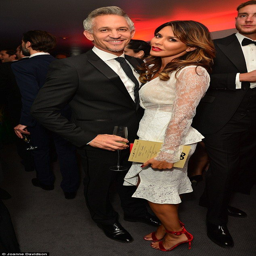
strong bond : the married item , who recently celebrated their sixth - wedding anniversary , looked very much the happy couple as they posed for photographs at the annual event